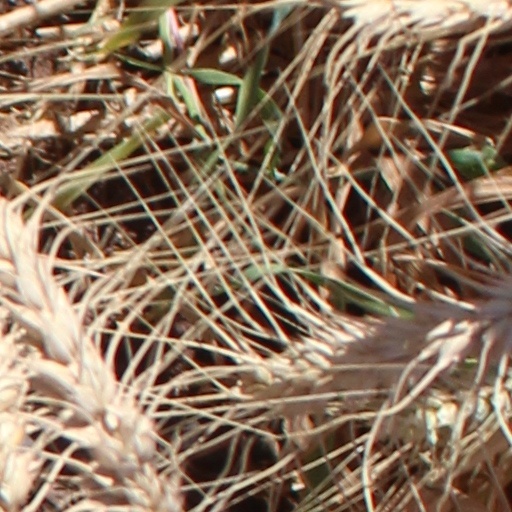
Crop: wheat